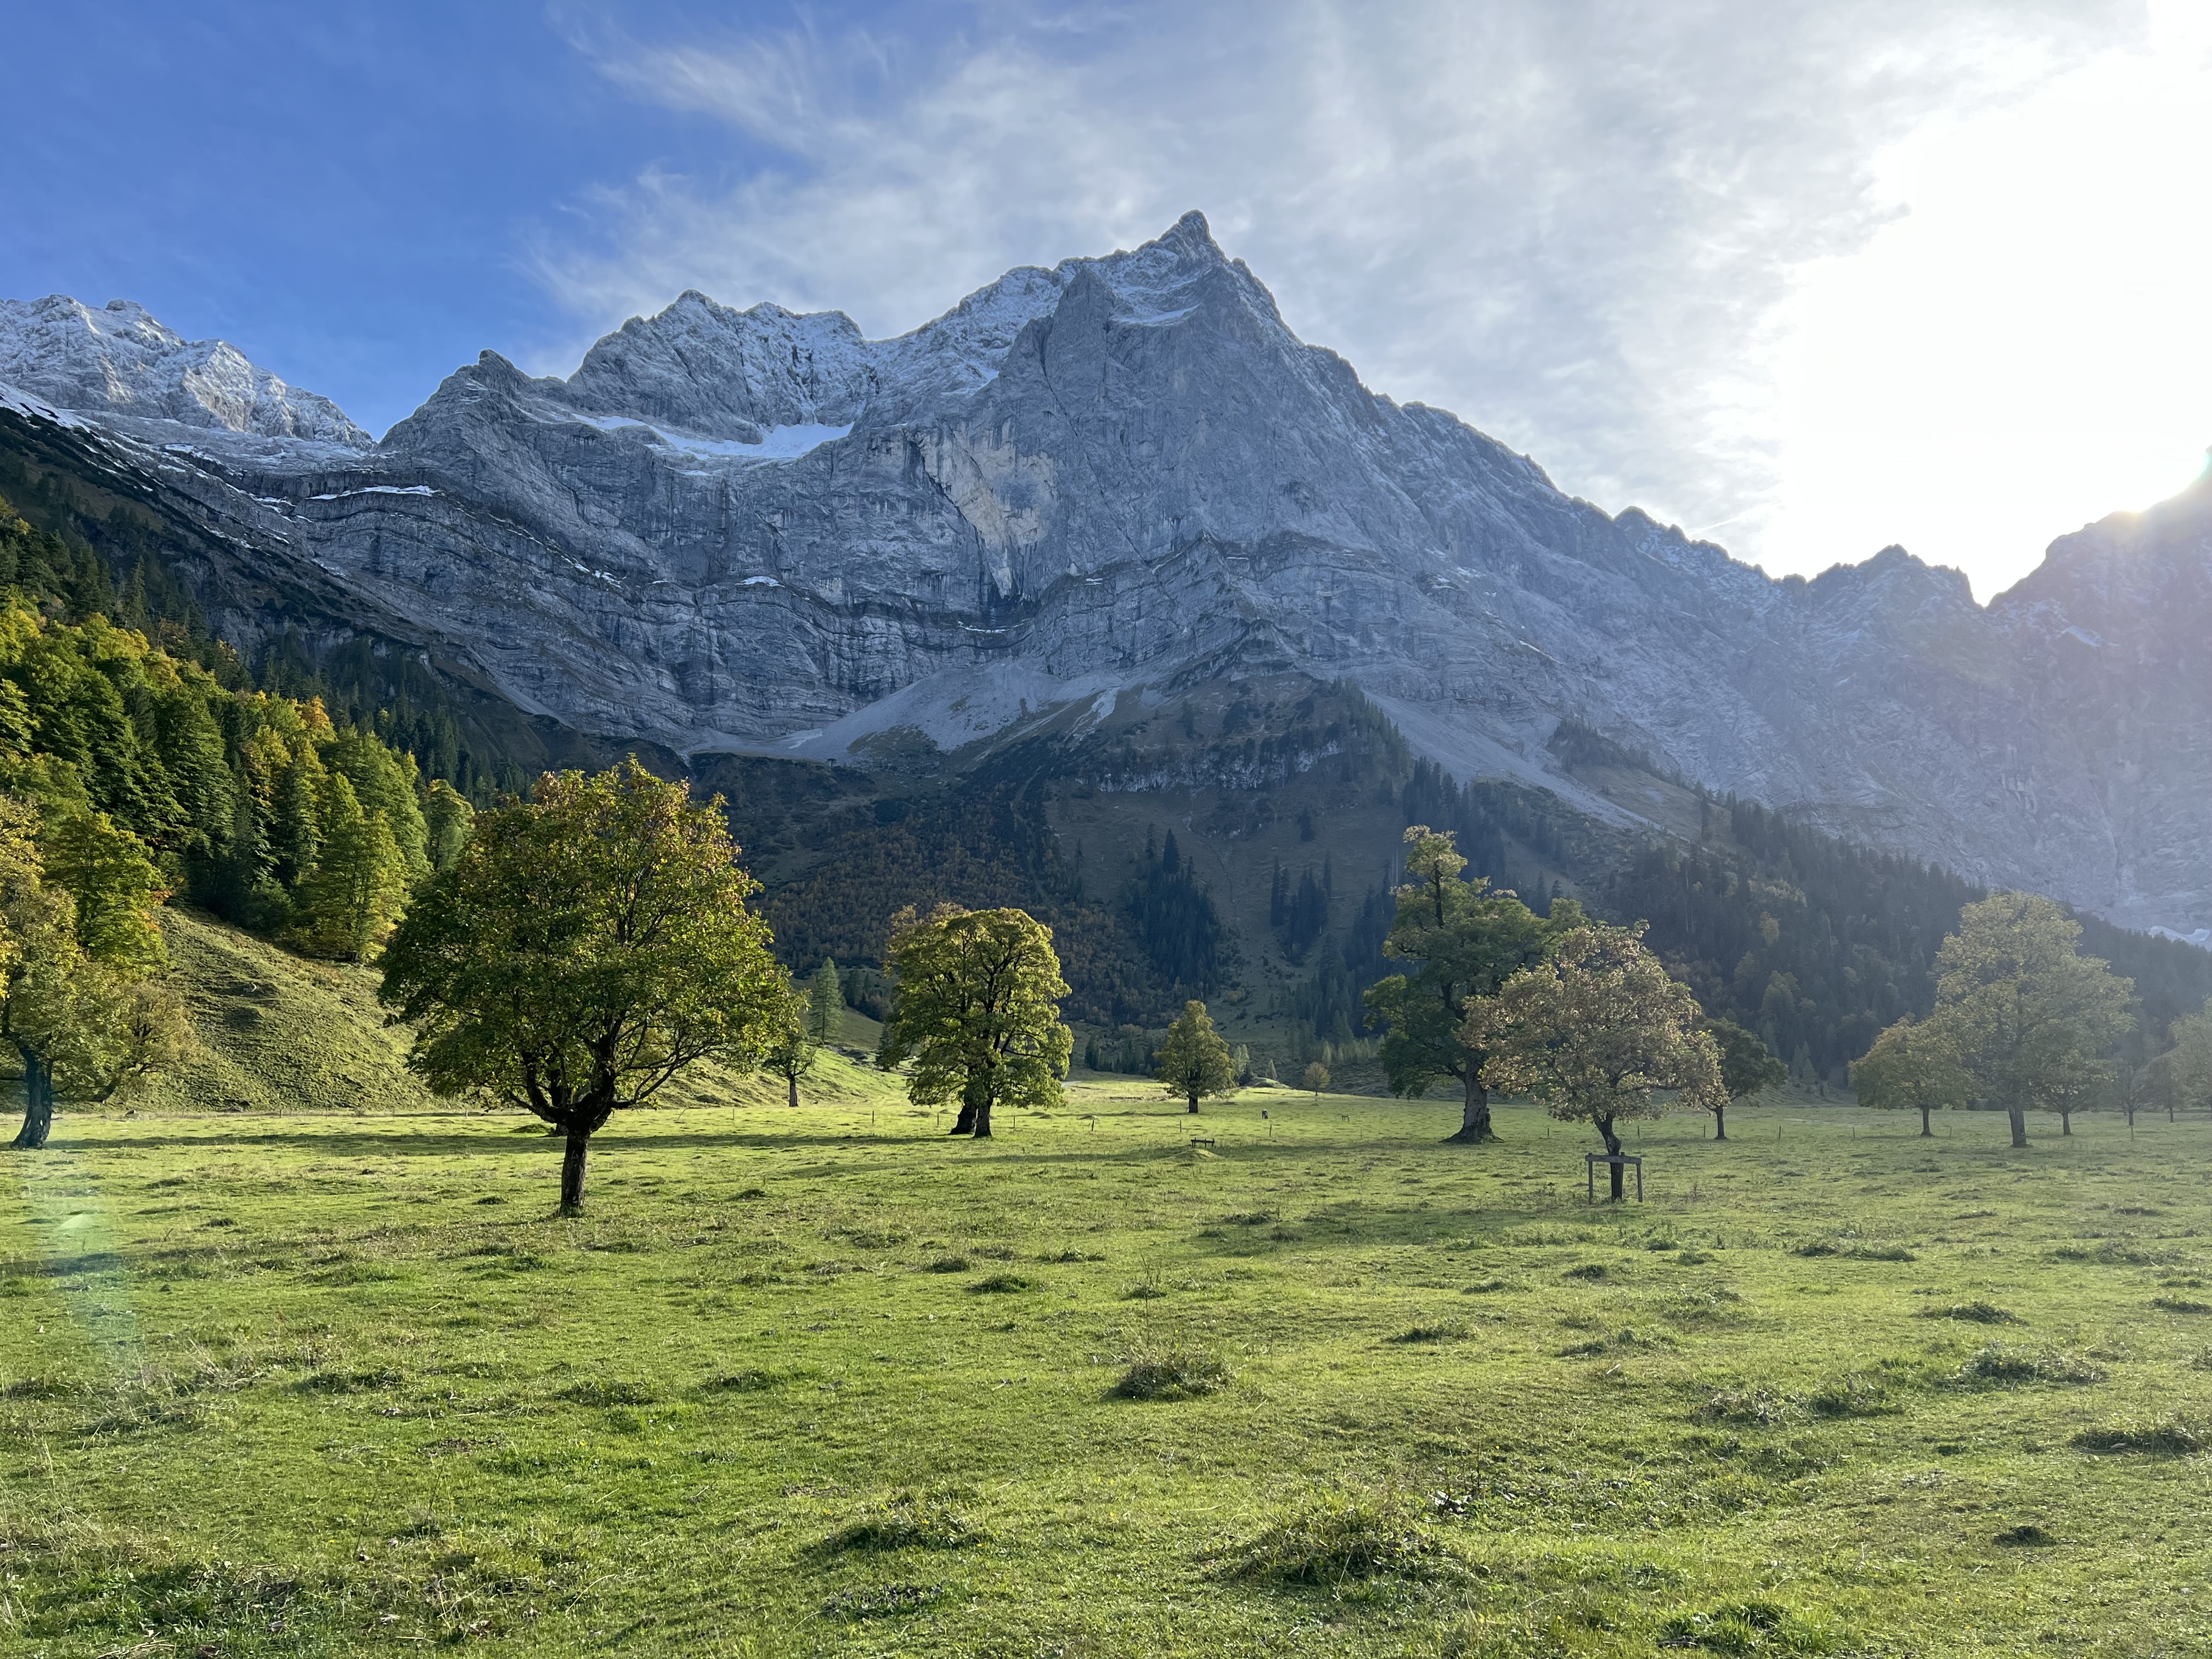
karwendel, mountains, austria, cloud, sky, mountain, plant, natural landscape, natural environment, People in nature, tree, vegetation, grass, biome, grassland, cumulus, plain, landscape, forest, valley, meadow, larch, mountain range, massif, prairie, pasture, plateau, hill, fell, hill station, ridge, field, tropical and subtropical coniferous forests, conifer, ranch, jungle, steppe, temperate broadleaf and mixed forest, wildlife, wildflower, summit, rock, spruce fir forest, plantation, alps